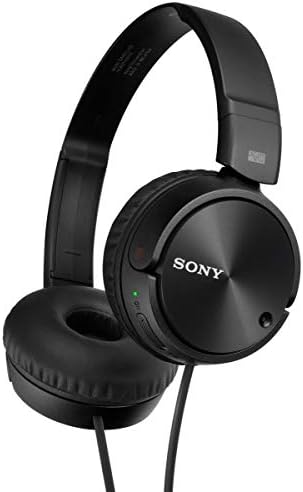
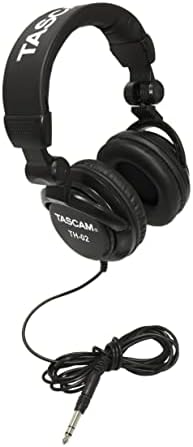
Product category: headphones
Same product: no